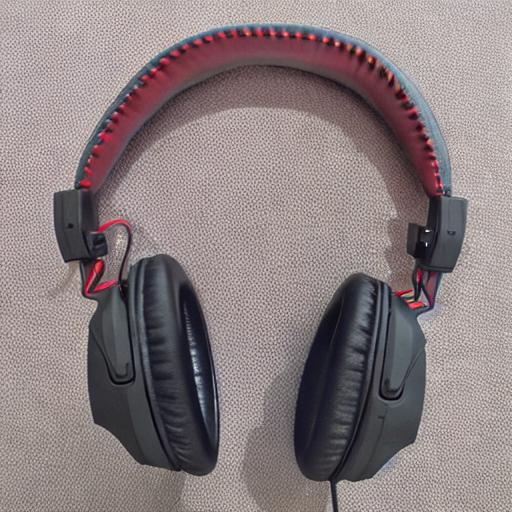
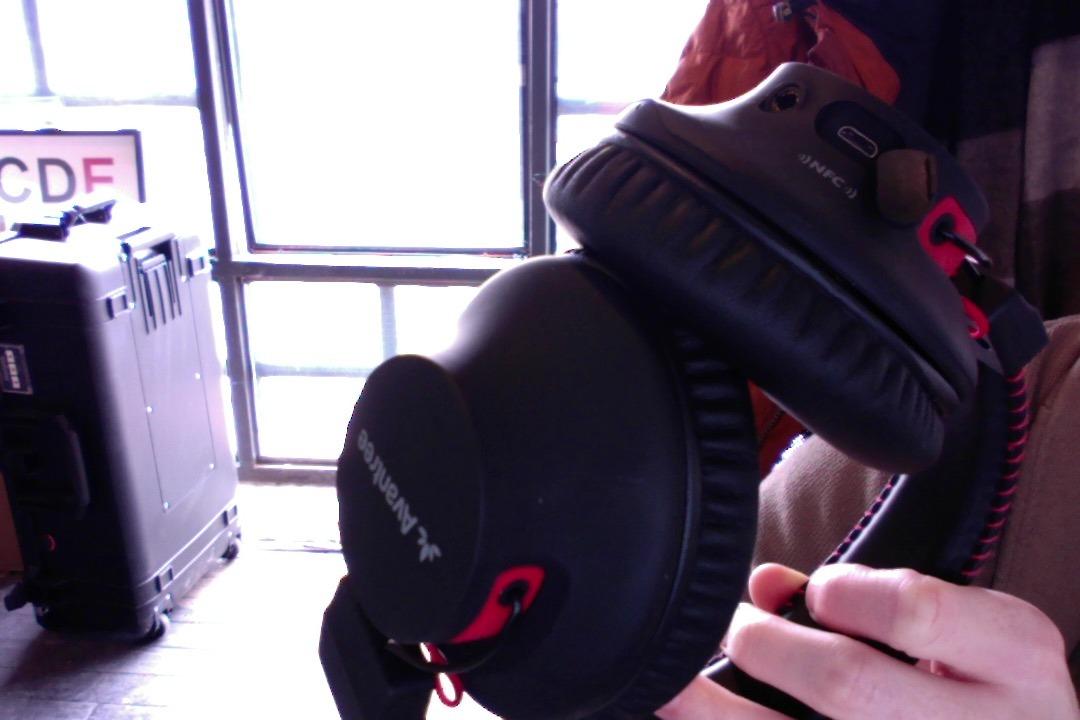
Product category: headphones
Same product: no